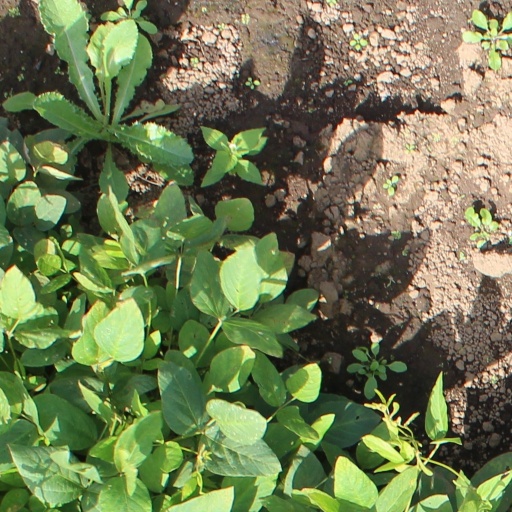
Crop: soybean